Macao Special Administrative Region passport

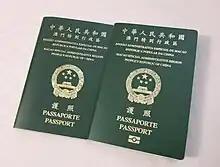
The older, non-biometric passport issued until 2009 (left), and its newer, biometric counterpart issued since 2009 (right)

The cover of the passport is coloured bottle green with the National Emblem of the People's Republic of China emblazoned centermost at the front. The passport's front cover is inscribed with the titles of the PRC and the SAR in , in , and in . Each passport consists of 48 numbered pages of size emprinted with artistic designs featuring Macao's world culture heritage sites.